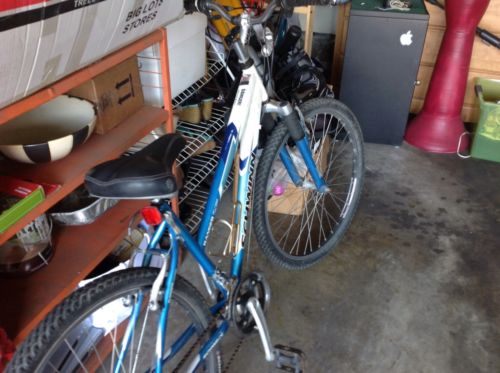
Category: bicycle